Mikulin AM-38

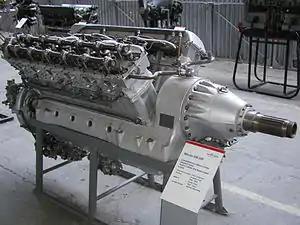
Preserved Mikulin AM-38F engine

The Mikulin AM-38 was a 1940s Soviet aircraft piston engine. It was a further development of the Mikulin AM-35 design. The AM-38 was used on the Il-2 Shturmovik and Il-10 ground attack aircraft. The AM-38 was installed experimentally in a MiG-3 and tested during August 1941. A slight performance improvement was seen at low-altitude but the engine experienced overheating problems due to the cooling and oil systems remaining unchanged from the AM-35A.